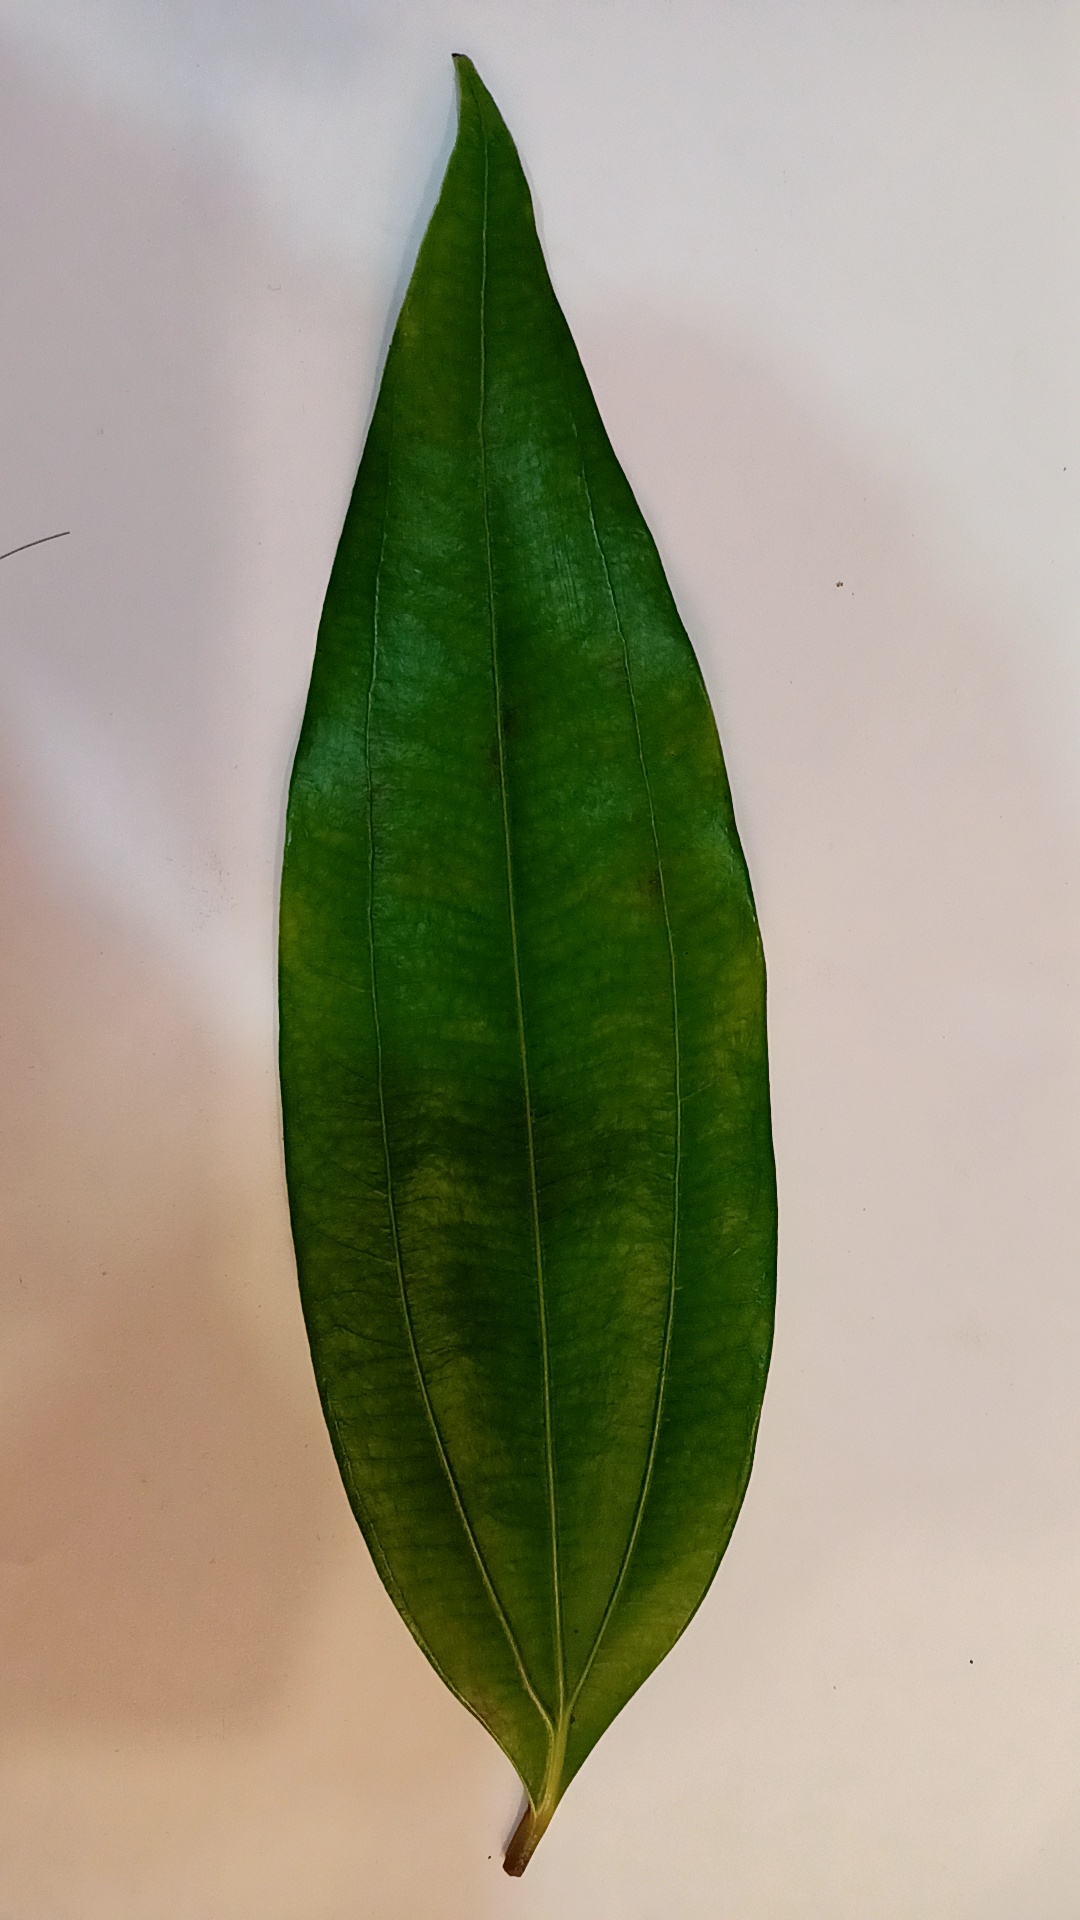
Label: Healthy